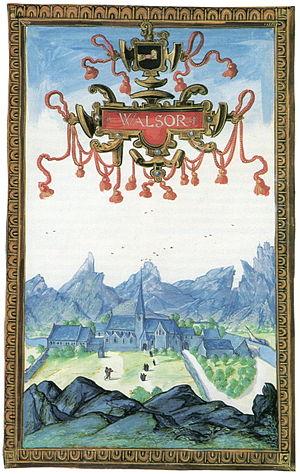
Abbaye de Waulsort en 1604. Albums de Croÿ, Paris, Bibliothèque nationale.
L'abbaye de Waulsort était un monastère de moines bénédictins fondé au Xᵉ siècle en bord de Meuse, au sud de Dinant par des moines irlandais venus d’Écosse pour évangéliser la région. Ces moines s'établirent d'abord en Thiérache, puis ils firent retraite à Gorze et à Fleury, et se fixèrent enfin comme une communauté bénédictine à Waulsort. Ses trois premiers abbés sont considérés comme saints.